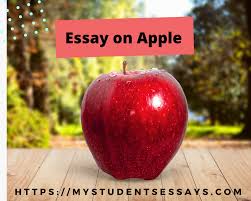
Label: Apple